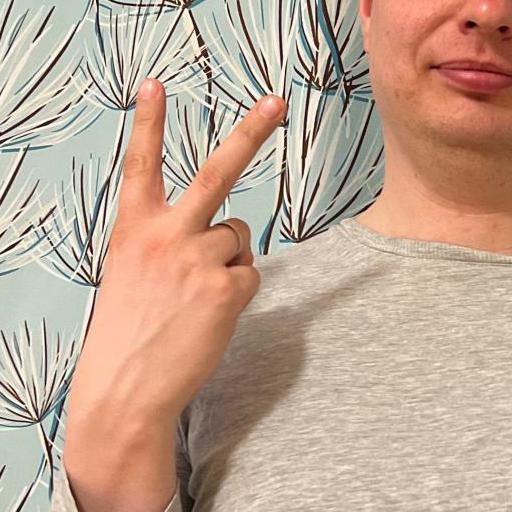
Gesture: peace_inverted